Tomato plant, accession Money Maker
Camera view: horizontal (90 deg, fisheye); turntable rotation: 150 degrees
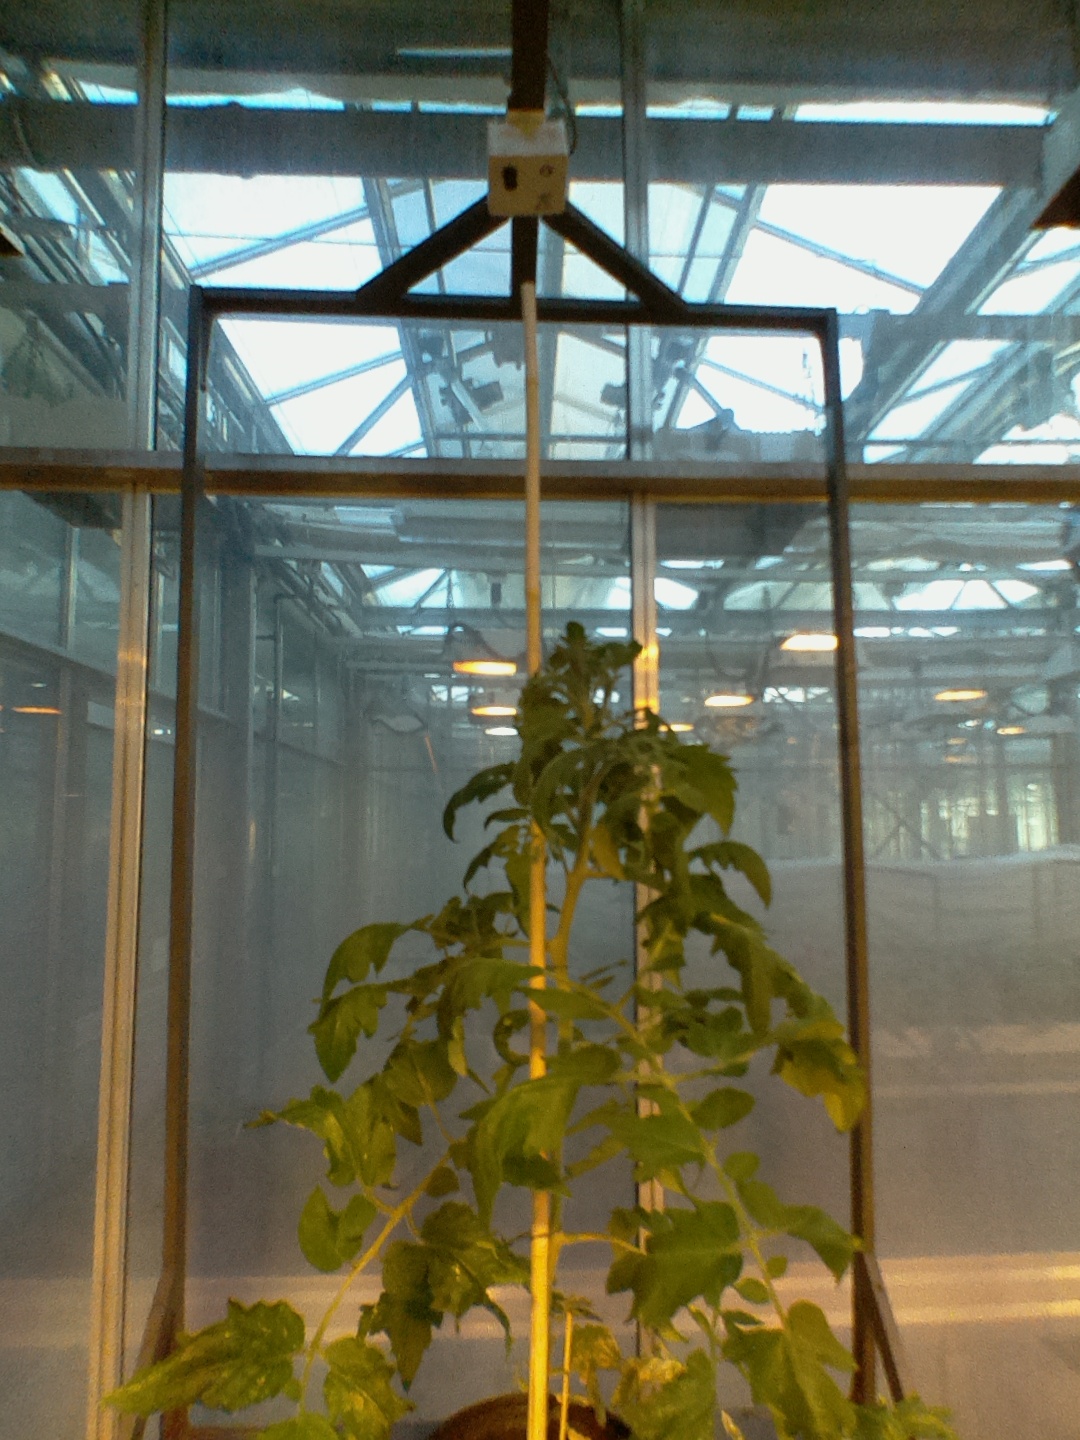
BBCH growth stage 63: 30%-40% of flowers open